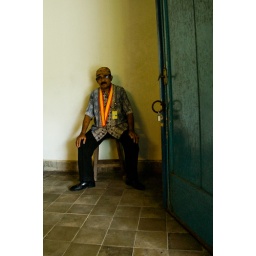
The shirt and hat of this caretaker of the keraton are in batik prints, if you haven't seen batik before...